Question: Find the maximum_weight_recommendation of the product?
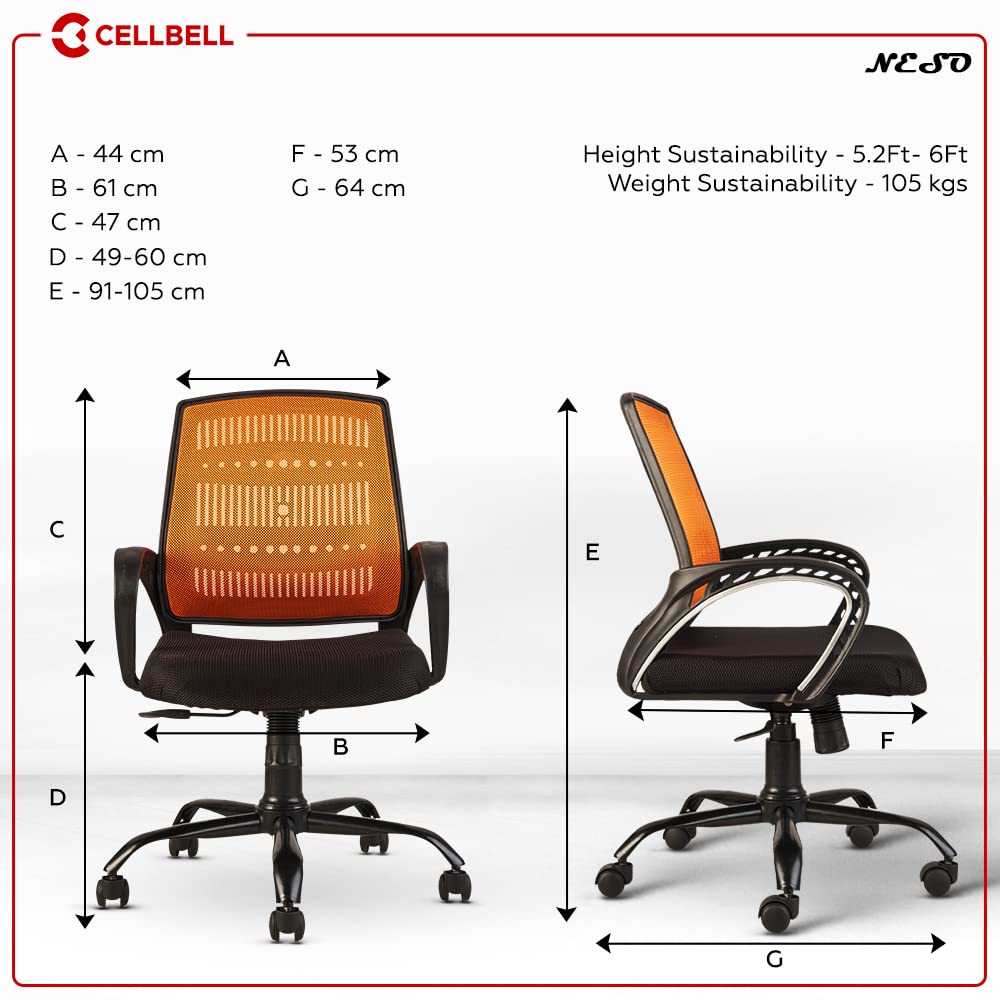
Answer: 105 kilogram